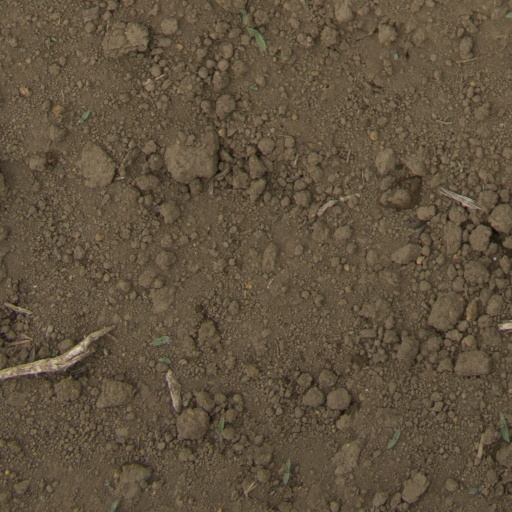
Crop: Jerusalem artichoke